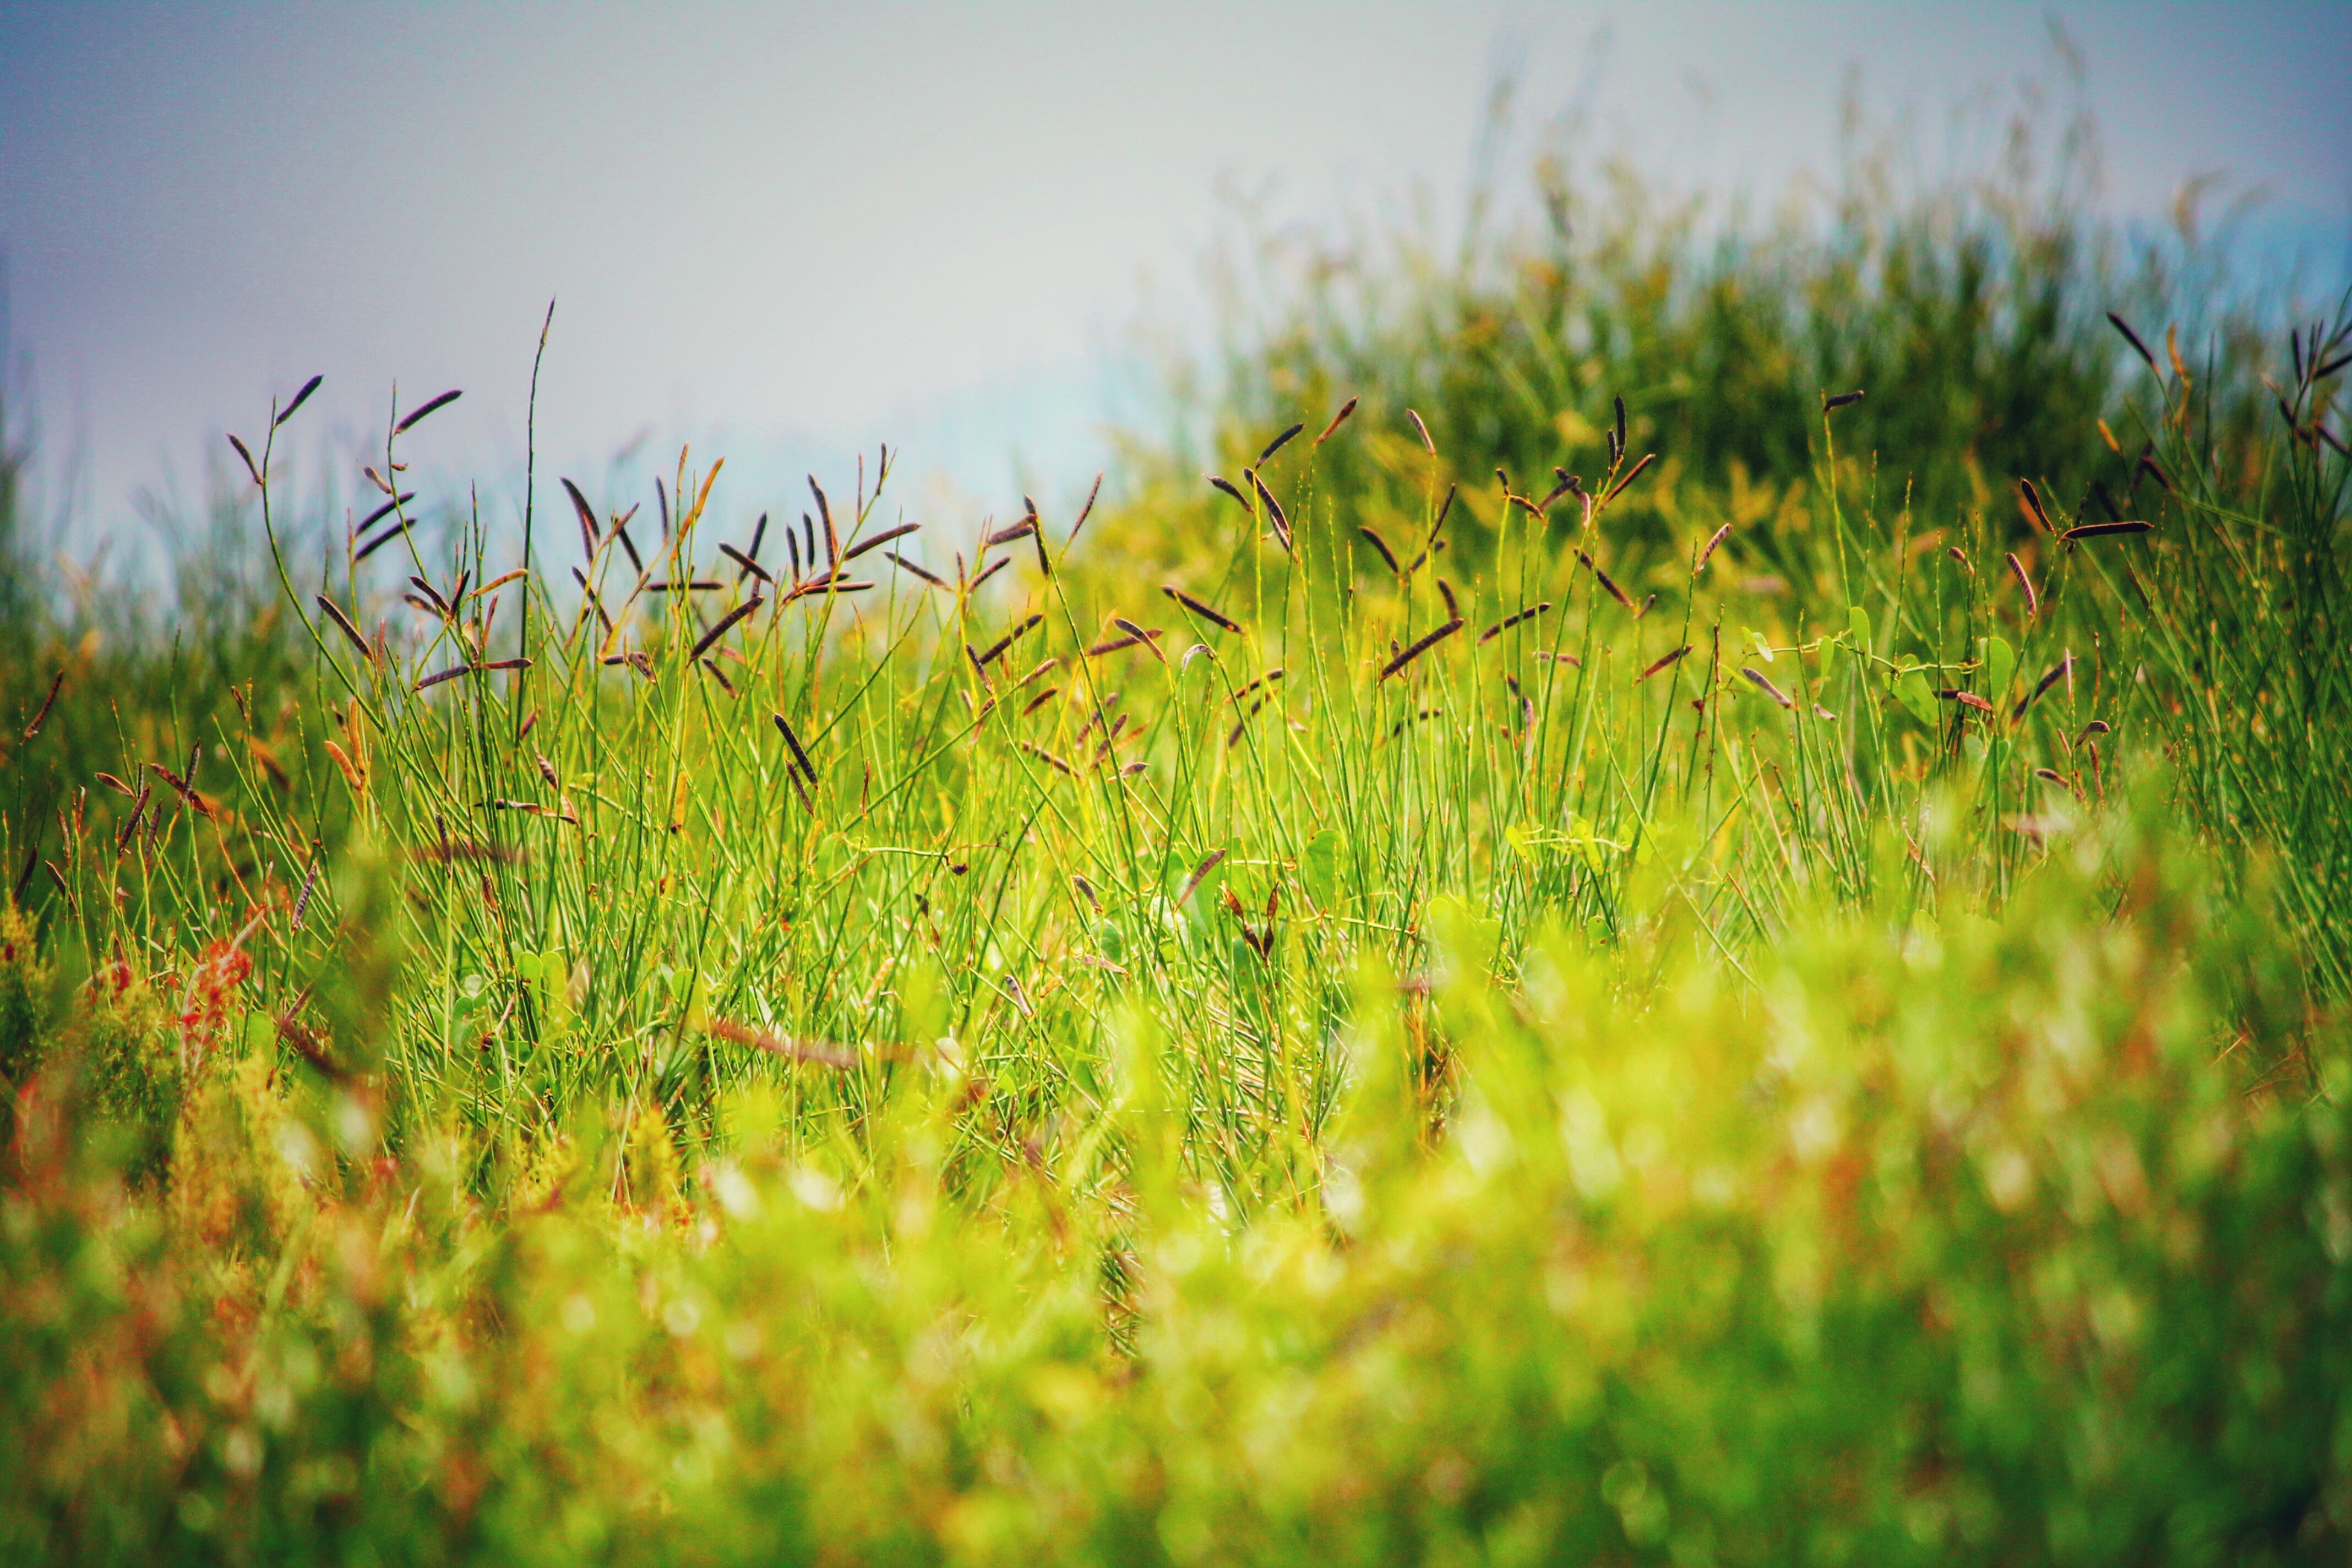
tree, nature, grass, plant, sky, field, lawn, meadow, prairie, sunlight, morning, leaf, flower, green, autumn, flora, wildflower, grassland, wetland, habitat, macro photography, natural environment, grass family